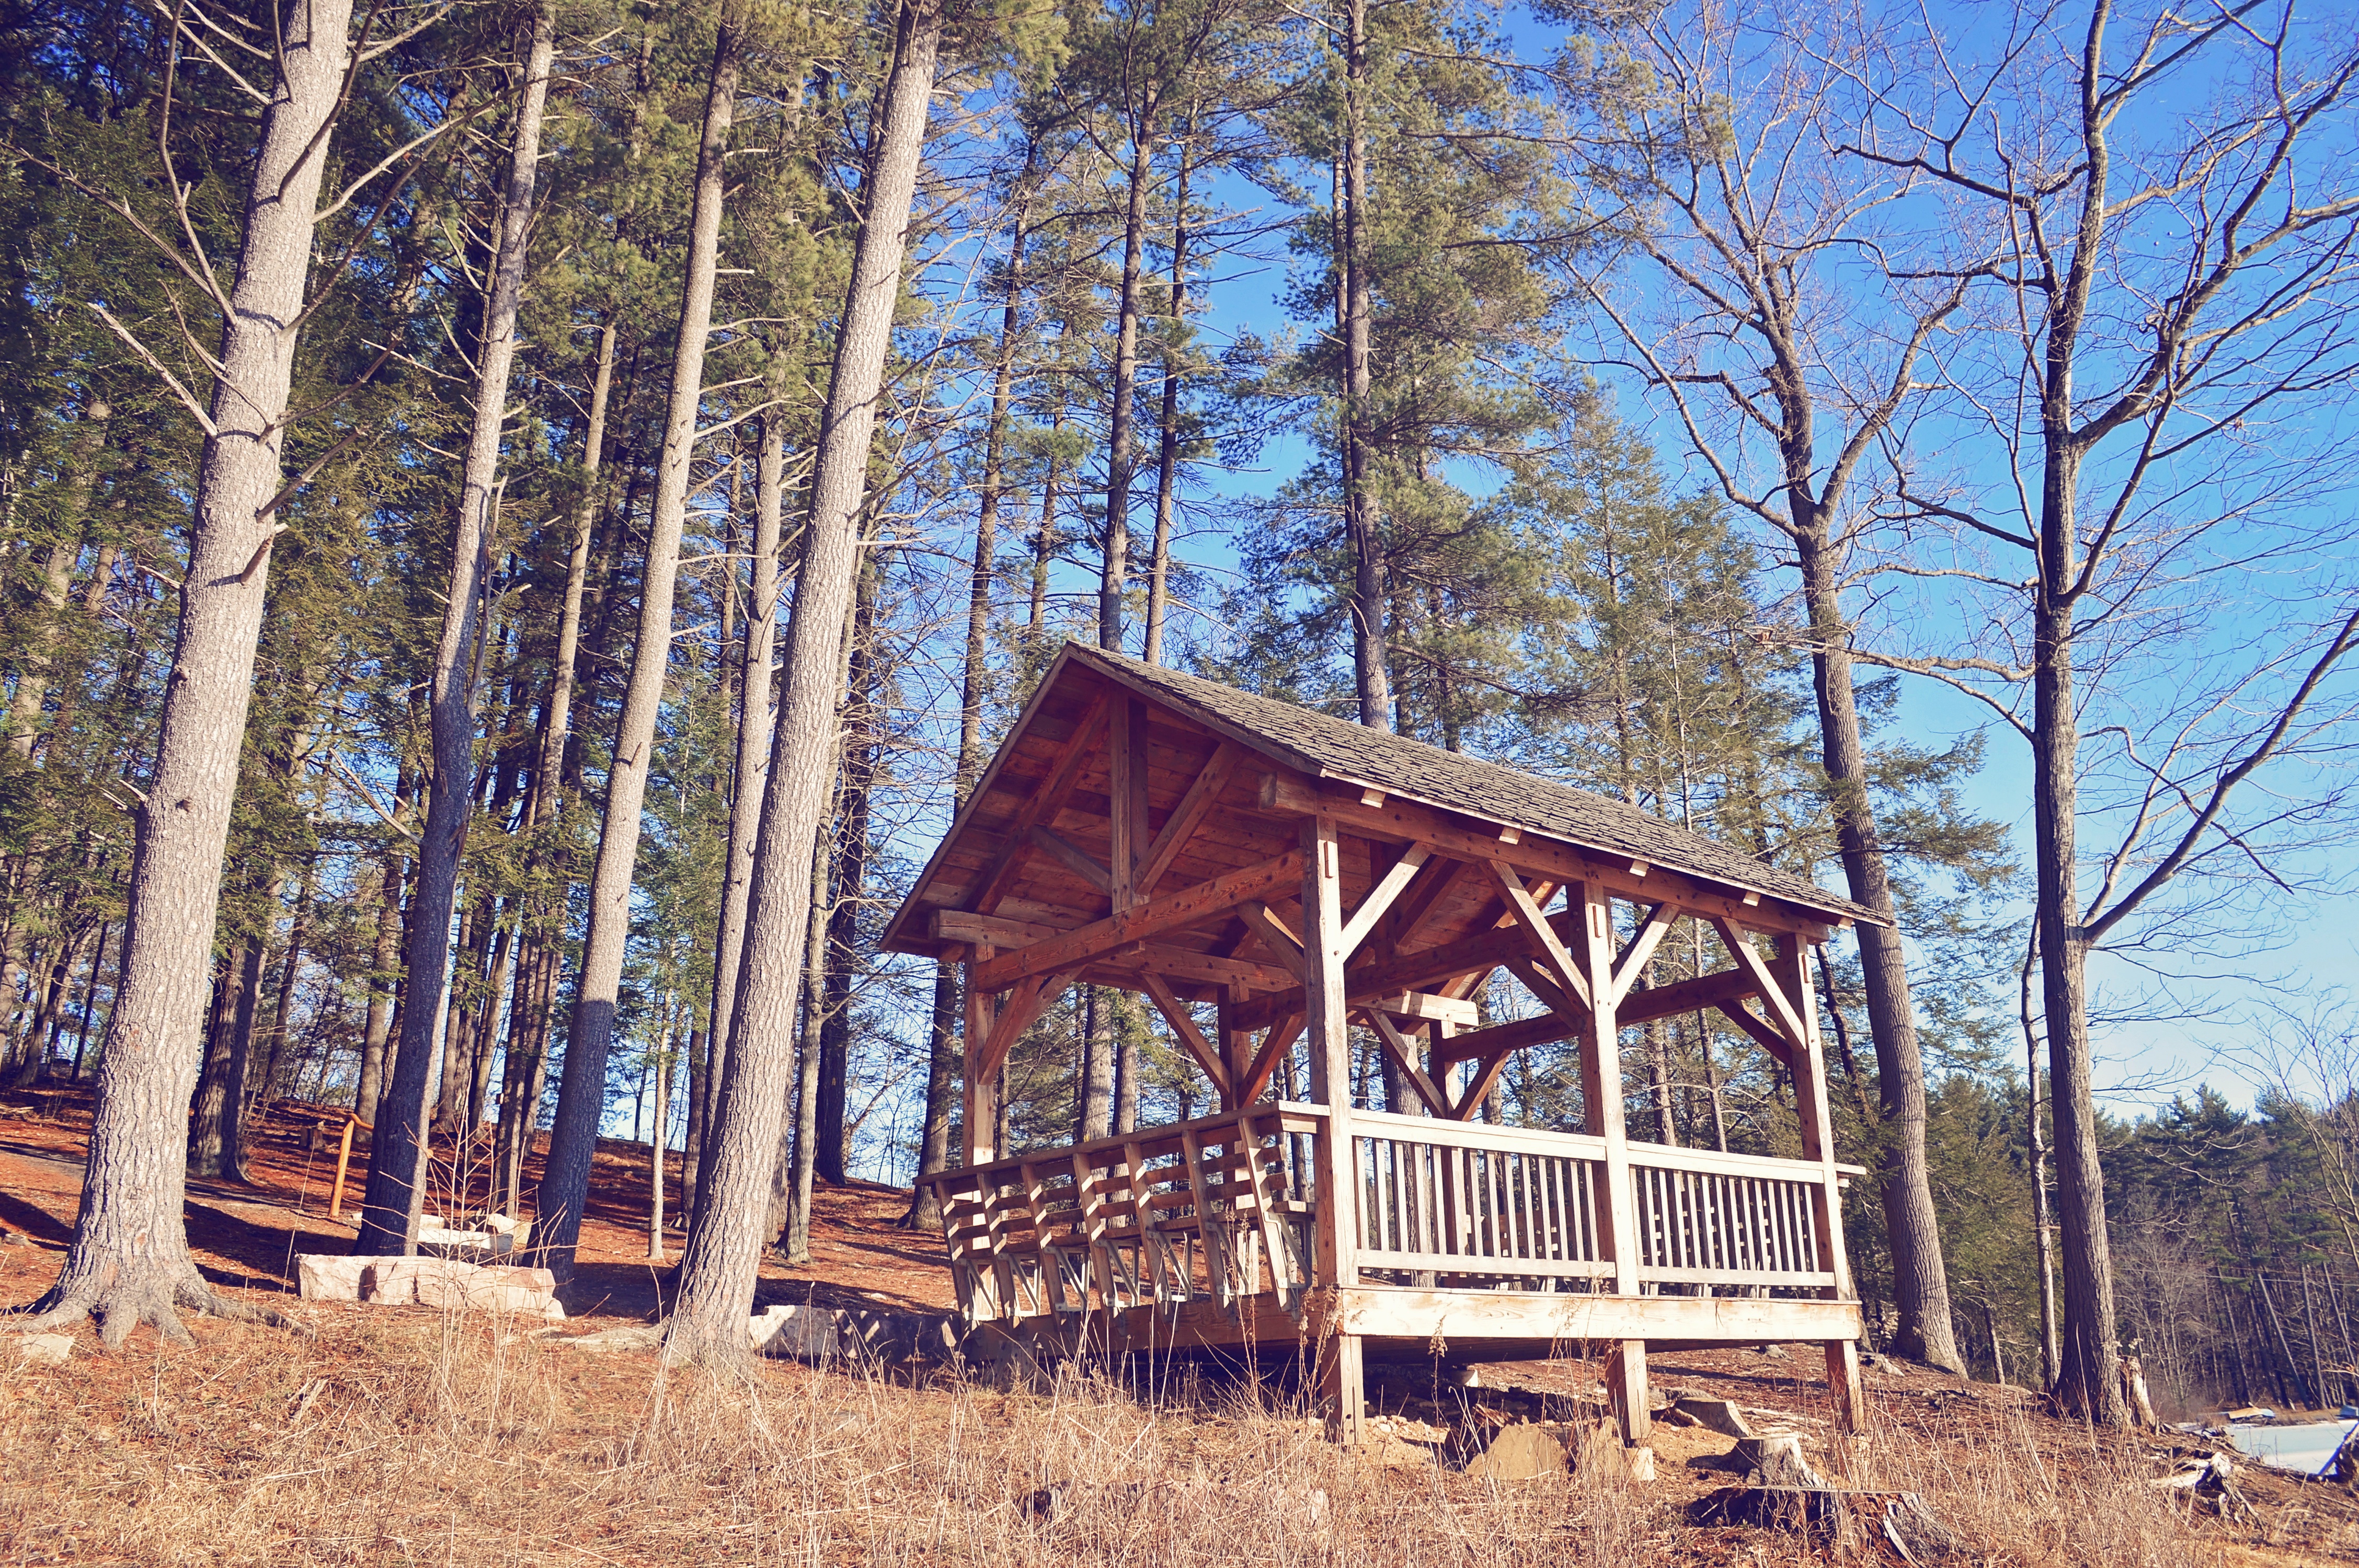
tree, forest, wilderness, wood, barn, home, hut, shack, cottage, ranch, woodland, log cabin